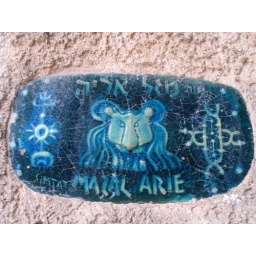
I liked the street name signs in Jaffa, this one is Mazal Arie